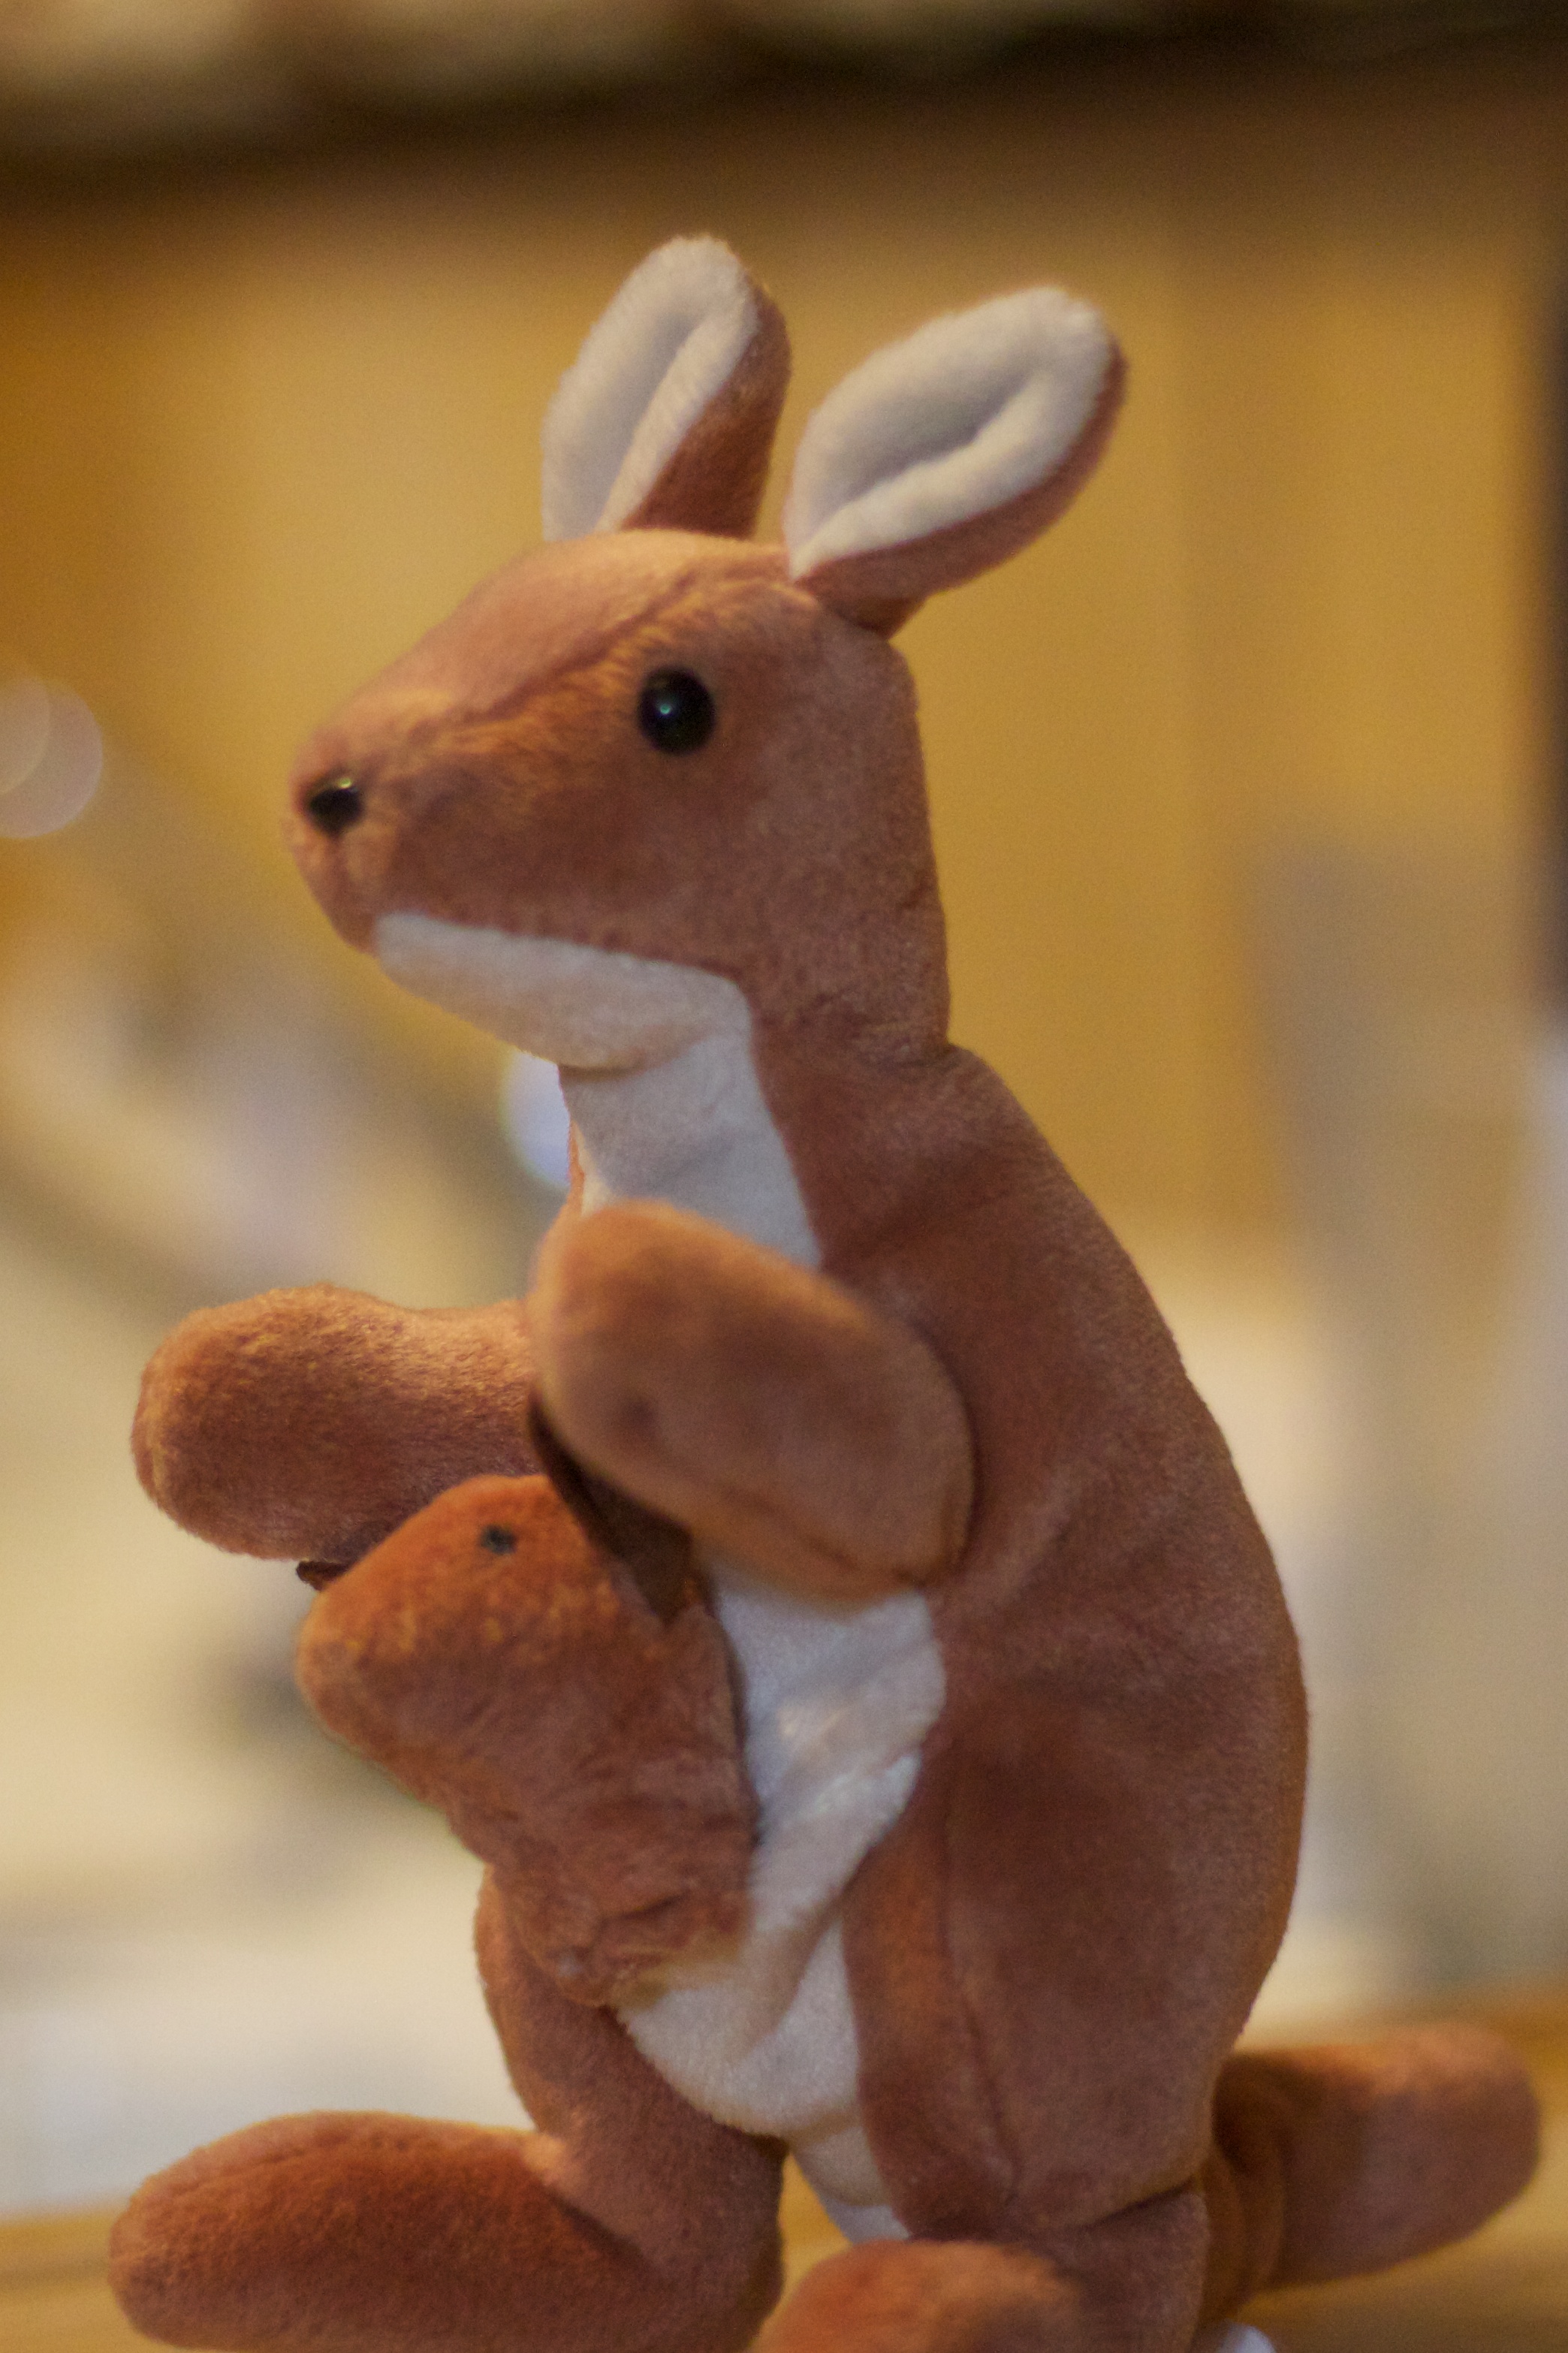
mammal, toy, rabbit, kangaroo, close up, vertebrate, plpconnectu, stuffed toy, rabits and hares